Félix de Jesús Rougier

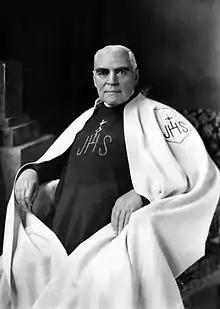
Felix of Jesus Rougier after the foundation of the Missionaries of the Holy Spirit

Rougier of Jesus was already known in his time as a saint because he loved his priesthood, his mission, and he never lost an opportunity to work for a better world. He was ahead of his time by giving strong support to the laity as well as promoting various media. He founded the "Revista la Cruz" which continues to be edited. Besides being a great Egyptologist, he dedicated himself to the creation and promotion of schools and hospitals.